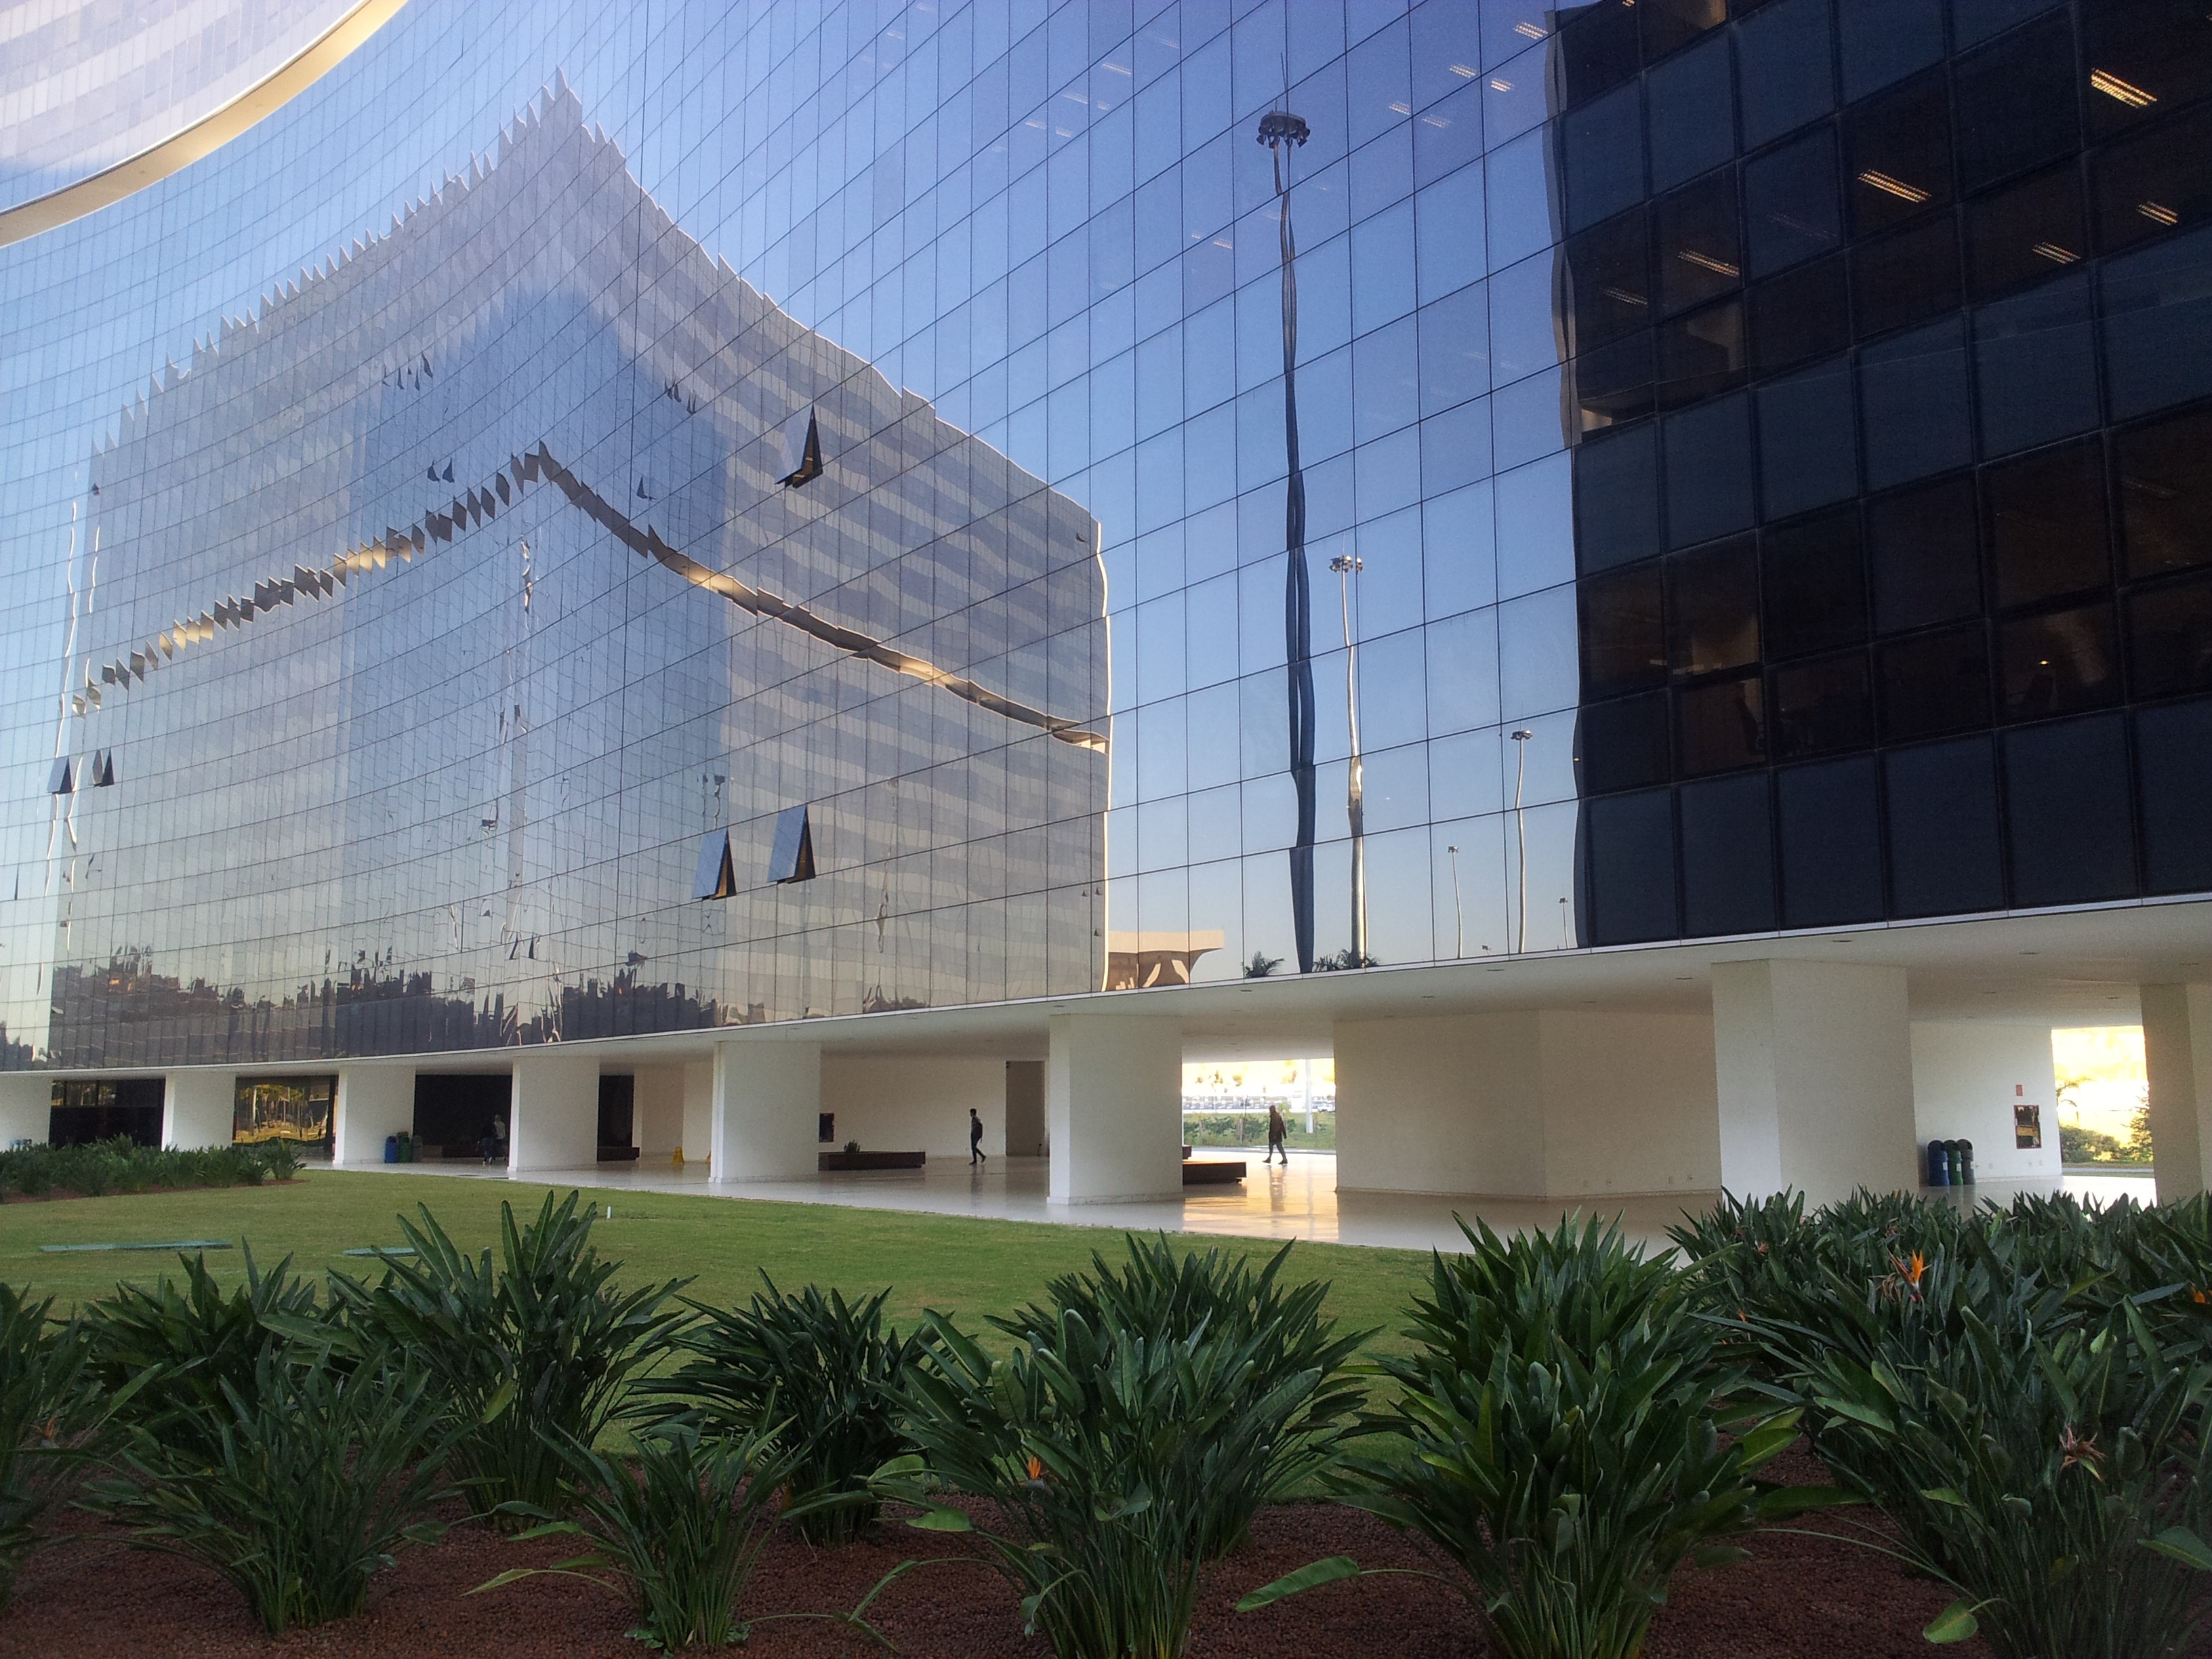
architecture, glass, building, city, skyscraper, urban, reflection, corporate, facade, exterior, professional, futuristic, windows, tourist attraction, contemporary, headquarters, company, workplace, convention center